World Esperantist Vegetarian Association

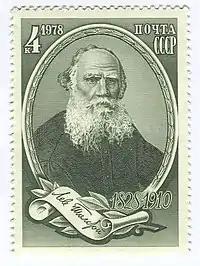
Famed Russian writer Leo Tolstoy, honorary president of the World Esperantist Vegetarian Association (TEVA) at its founding in 1908, is honoured on a Soviet Union stamp issued in 1978 to commemorate the sesquicentennial of his birth.

Surveys among members of the British Esperanto Association (1968) and the German Esperanto Association (1992) have found that there are proportionally far more vegetarians among Esperanto speakers than among non-Esperantists. Peter Forster, author of "The Esperanto Movement", suggests that there is a general relationship between vegetarianism and pacifism—and, therefore, also between vegetarianism and Esperanto.